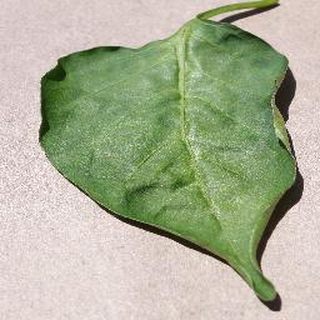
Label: healthy_bell_pepper